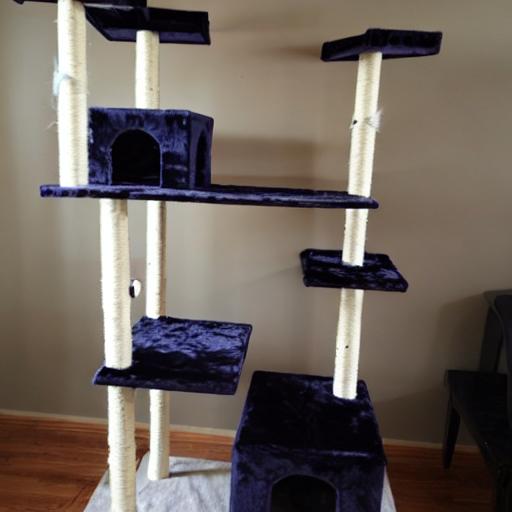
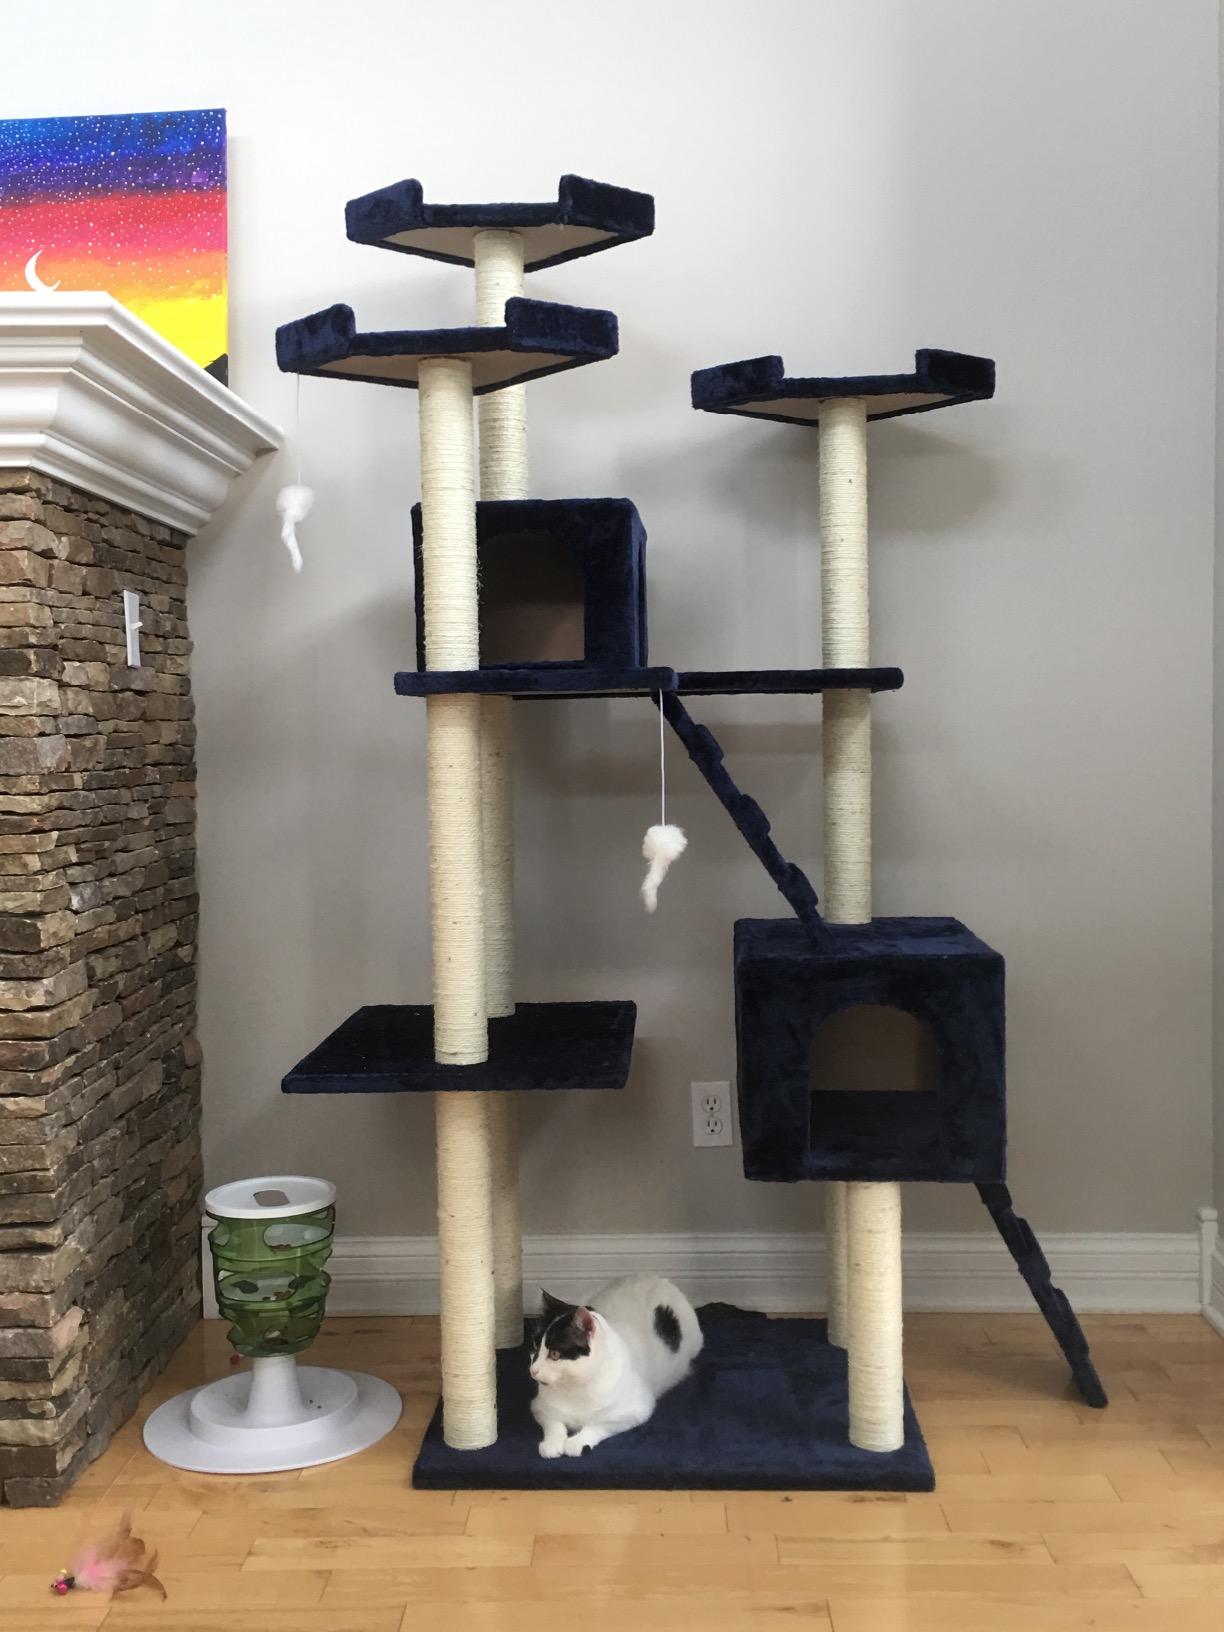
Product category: items_cat tree
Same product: no